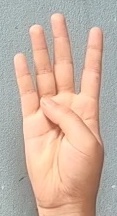
ASL sign: 4